Imaging particle analysis

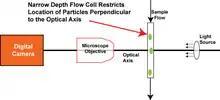
Diagram showing flow-through architecture for dynamic imaging particle analysis.

In Dynamic image acquisition, large amounts of sample are imaged by moving the sample past the microscope optics and using high speed flash illumination to effectively "freeze" the motion of the sample. The flash is synchronized with a high shutter speed in the camera to further prevent motion blur. In a dry particle system, the particles are dispensed from a shaker table and fall by gravity past the optical system. In fluid imaging particle analysis systems, the liquid is passed across the optical axis by use of a narrow flow cell as shown at right.